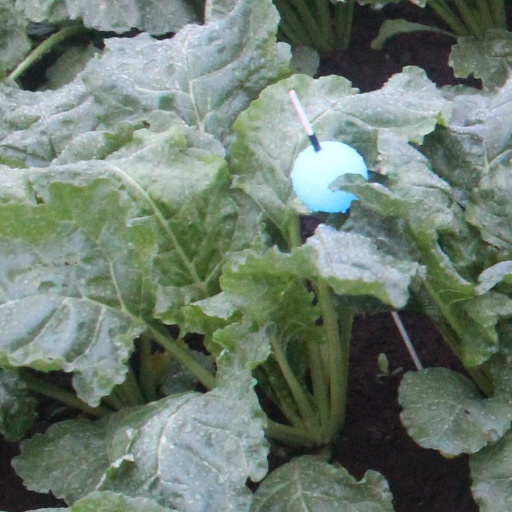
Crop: sugar beet